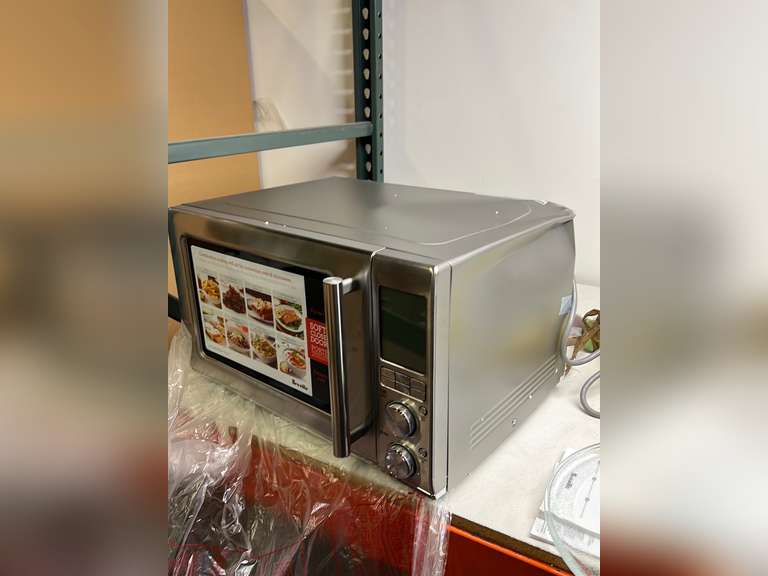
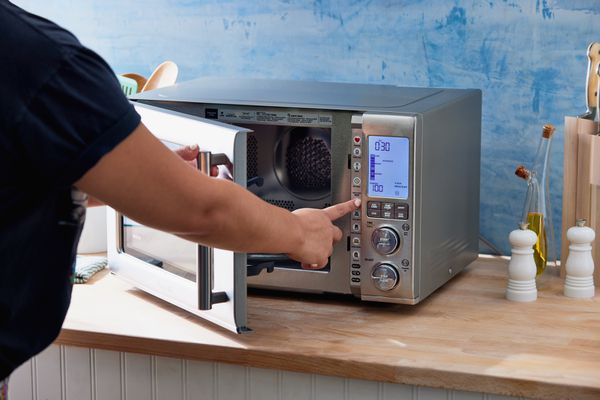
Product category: misc
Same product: yes